Enrique Almada

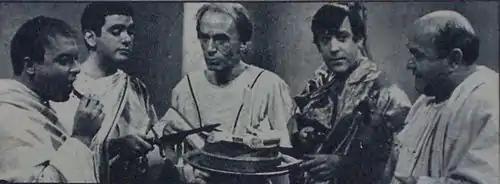
The "Telecataplúm" cast, from left to right: Andrés Redondo, Eduardo D'Angelo, Raimundo Soto, Ricardo Espalter and Emilio Vidal.

Enrique Milton Almada Cavo (15 July 1934, in Montevideo – 29 April 1990), also known as Quique Almada, was a Uruguayan actor and comedian.